Willie Mason

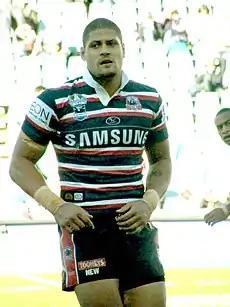
Mason while playing for the Roosters in 2008

In February 2008, Mason and his new Roosters teammate Anthony Tupou were charged with urinating in a public place during a visit to Port Macquarie.